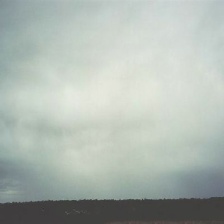
Cloud type: Nimbostratus